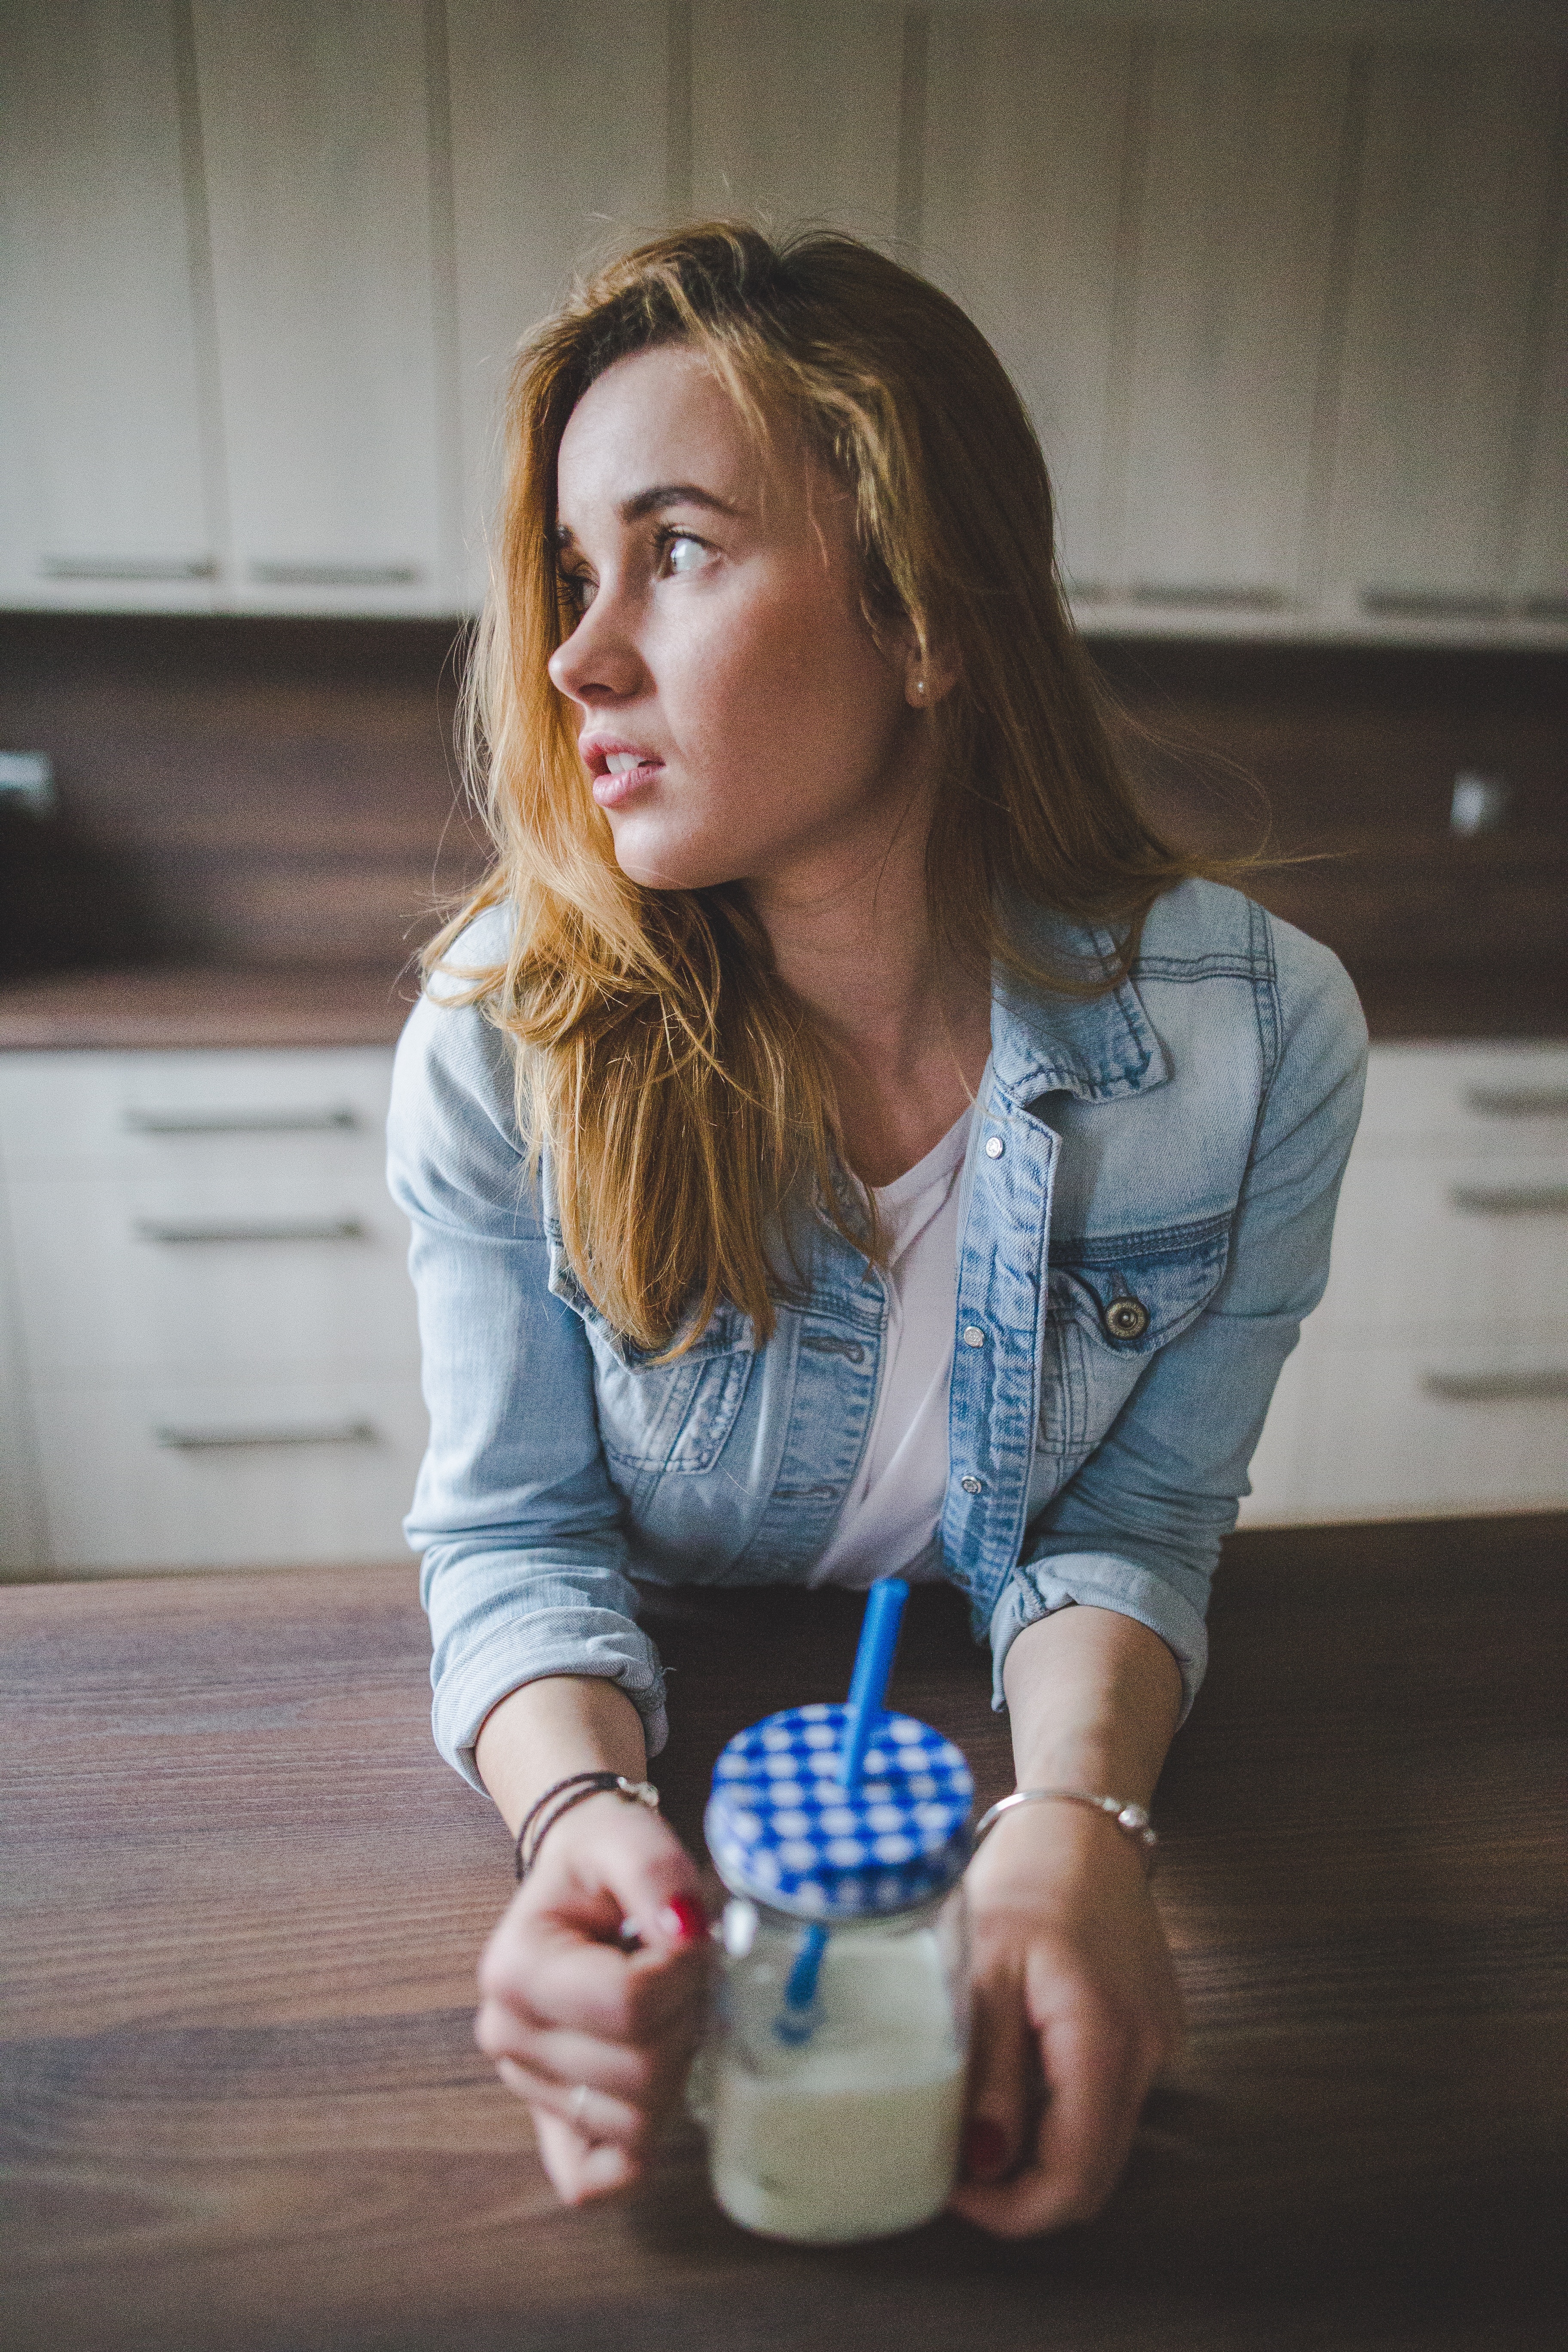
hand, person, girl, woman, jar, female, portrait, model, spring, sitting, child, blue, lady, denim jacket, skin, human positions